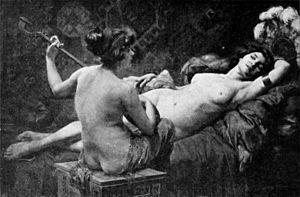
La Favorite
Thérèse Marie Rosine Geraldy, née le 18 juin 1884 à Paris, et morte dans la même ville le 31 juillet 1965, est une artiste peintre française.